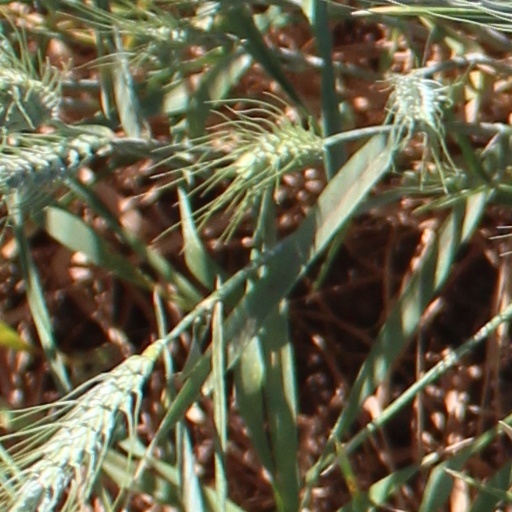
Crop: wheat